MG 42

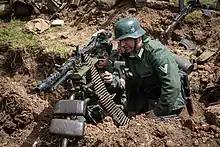
Wehrmacht reenactors with an MG 34 general-purpose machine gun mounted on a "Lafette 34" tripod

This eventually led to the "Einheitsmaschinengewehr" (Universal machine gun) introducing an entirely new concept in automatic firepower. By changing its mount, sights and feed mechanism, the operator could radically transform an "Einheitsmaschinengewehr" for several purposes.